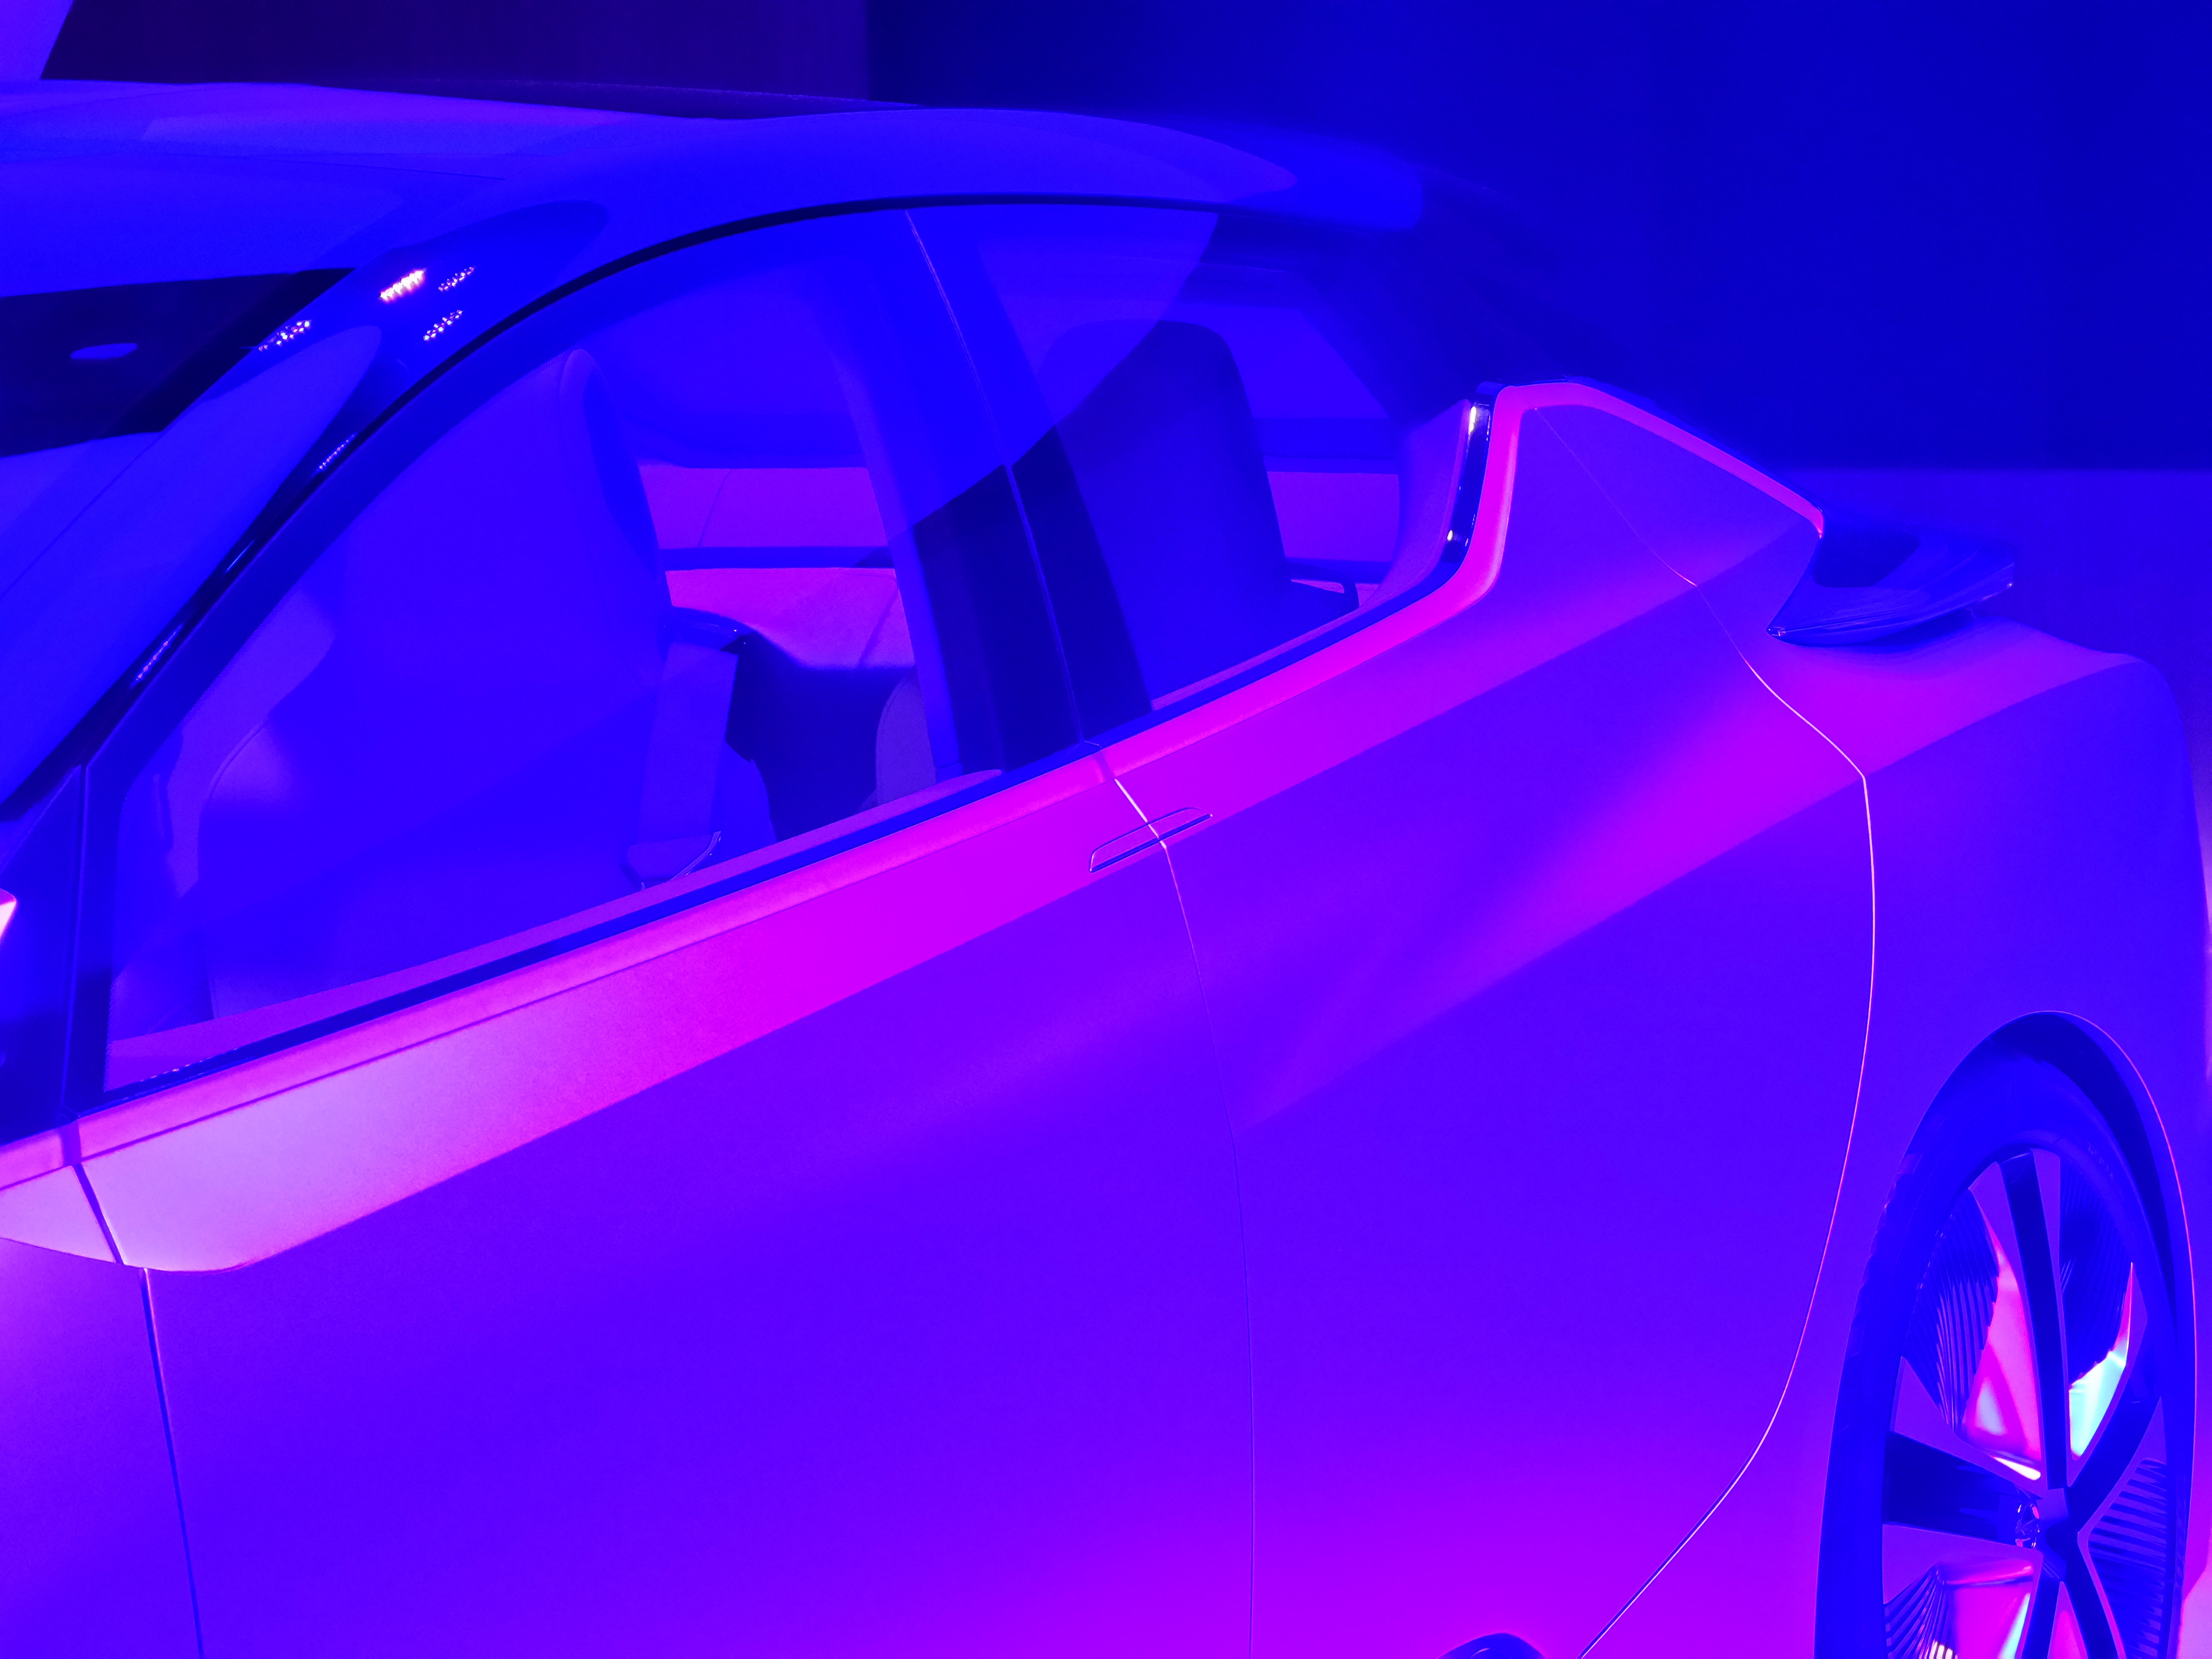
light, car, automobile, purple, line, reflection, red, vehicle, color, blue, lighting, neon, illustration, design, shape, nissan, showroom, computer wallpaper